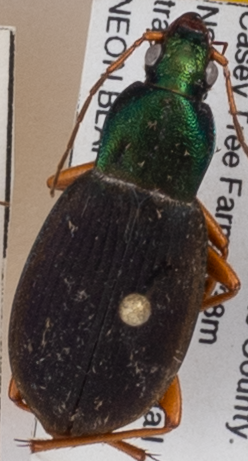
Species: Chlaenius aestivus
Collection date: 2018-06-19
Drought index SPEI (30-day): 1.45
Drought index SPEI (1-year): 0.9
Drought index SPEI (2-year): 0.9